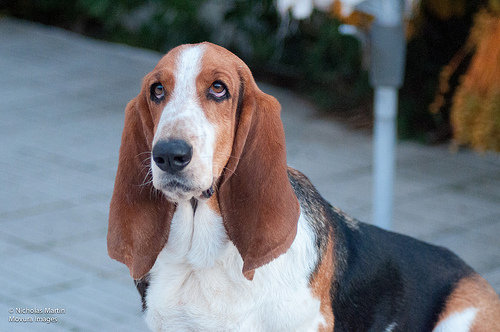
Animal: dog
Breed: basset_hound